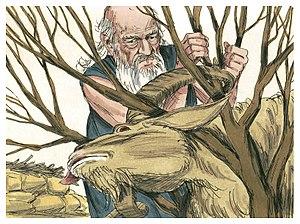
Illustration biblique du livre de la Genèse chapitre 22 עברית: 22 האיור המקראי של change me! פרק हिन्दी: {{{hi}}} अध्याय change me! की पुस्तक की बाइबिल चित्रण Bahasa Indonesia: Ilustrasi Alkitab dari Kitab Kejadian pasal 22 Italiano: Illustrazione biblica del libro della change me! Capitolo 22 日本語: change me!22章の本の聖書の実例 Jawa: Ilustrasi Alkitab saking Kitab Purwaning Dumadi pasal 22 한국어: change me! 22 장 장부의 성경 그림 Bahasa Melayu: Ilustrasi Alkitab dari Kitab Kejadian pasal 22